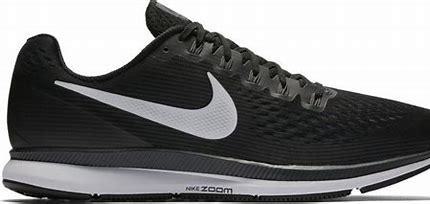
Brand: Nike
Model: Air Zoom Pegasus 34